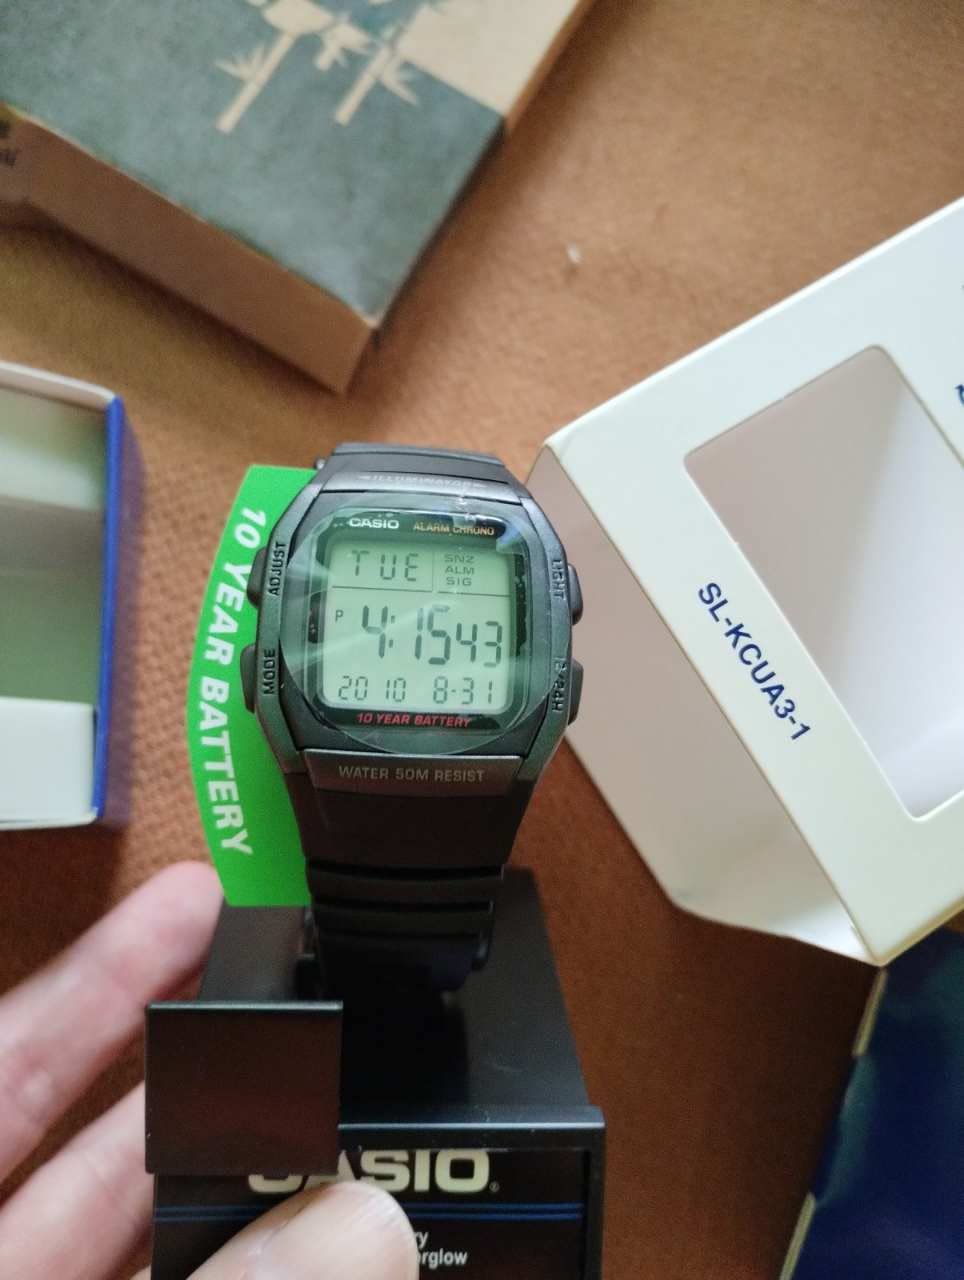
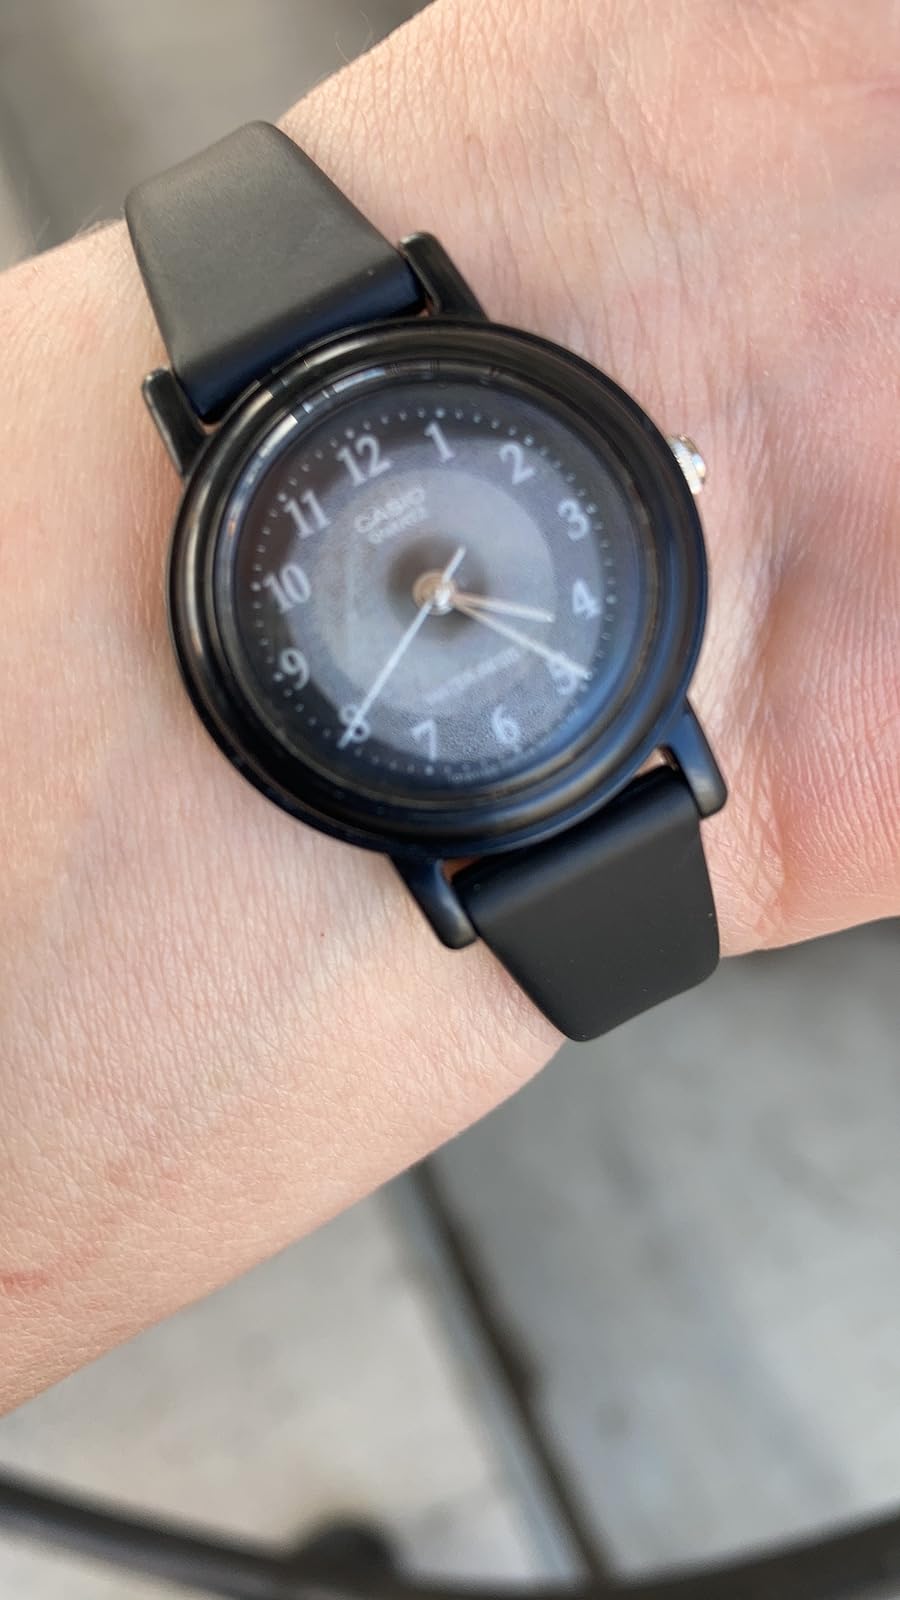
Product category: accessories_watch
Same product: no